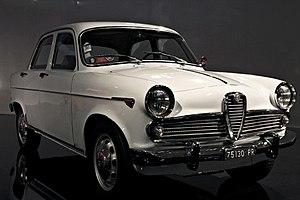
L'usine Alfa Romeo de Portello fut le premier véritable site de production du tout jeune constructeur Alfa Romeo. Cette usine au cœur de Milan restera en service de 1906 à 1986. Son histoire est intimement liée à la production d'automobiles mais sur ce même site, durant des années, le constructeur a réalisé bien d'autres activités industrielles, parfois méconnues. L'usine de Portello a été agrandie à plusieurs reprises, au fur et à mesure de l'expansion de la société, dont les productions ont connu un succès croissant.